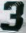
Number: 3